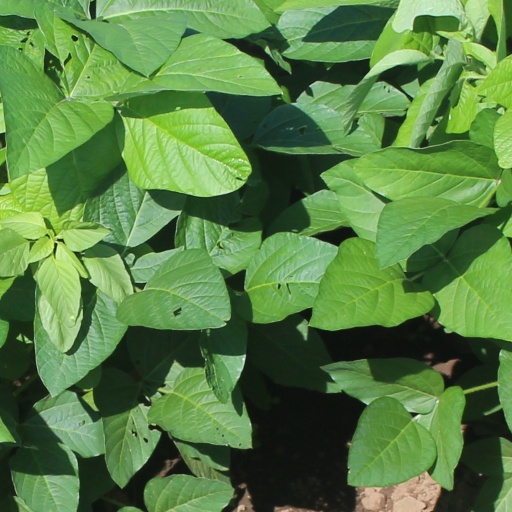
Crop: soybean